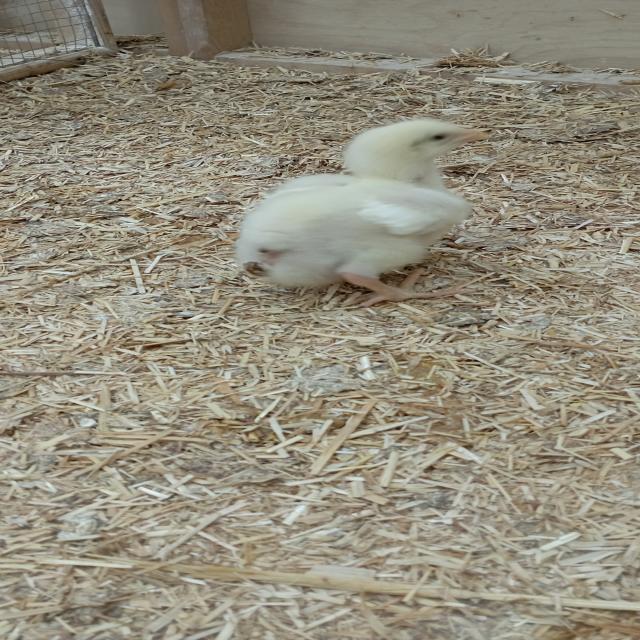
Weight: 225 g